Maggie O'Farrell

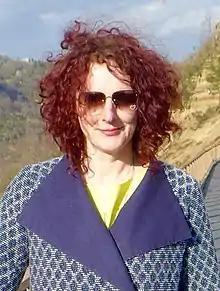

Maggie O'Farrell, RSL (born 27 May 1972), is a novelist from Northern Ireland. Her acclaimed first novel, "After You'd Gone", won the Betty Trask Award, and a later one, "The Hand That First Held Mine", the 2010 Costa Novel Award. She has twice been shortlisted since for the Costa Novel Award for "Instructions for a Heatwave" in 2014 and "This Must Be The Place" in 2017. She appeared in the Waterstones "25 Authors for the Future". Her memoir "I Am, I Am, I Am: Seventeen Brushes with Death" reached the top of the "Sunday Times" bestseller list. Her novel "Hamnet" won the Women's Prize for Fiction in 2020, and the fiction prize at the 2020 National Book Critics Circle Awards. "The Marriage Portrait" was shortlisted for the 2023 Women's Prize for Fiction.